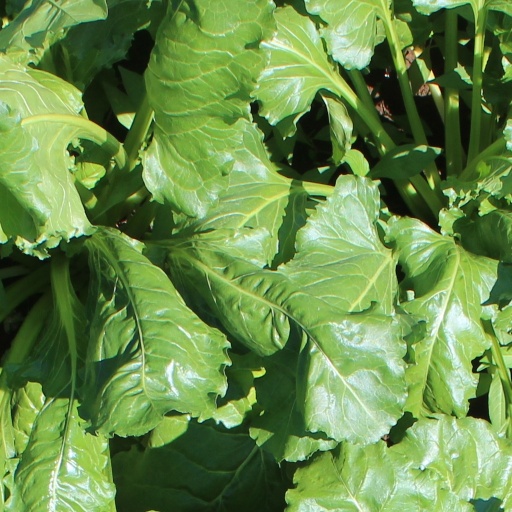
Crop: sugar beet